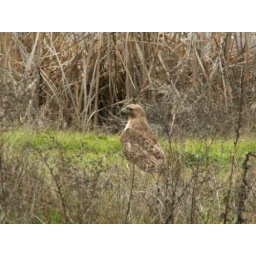
Cosumnes River Preserve, December 2006. Characterized by white tail bar (unfortunately invisible here) and low flight pattern.